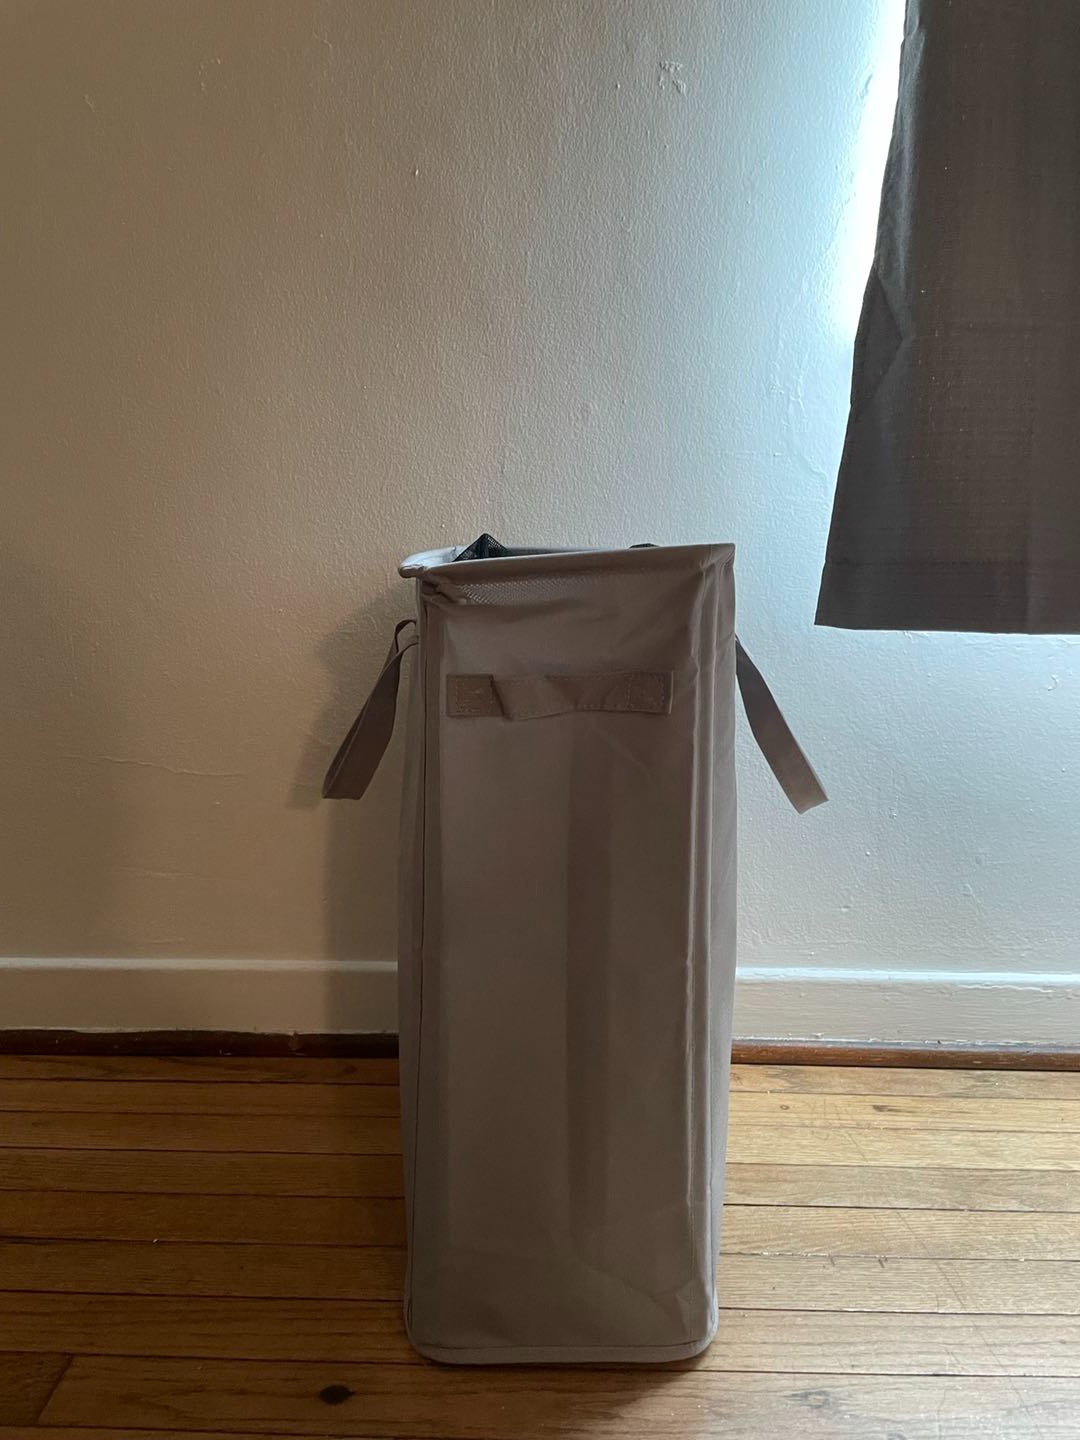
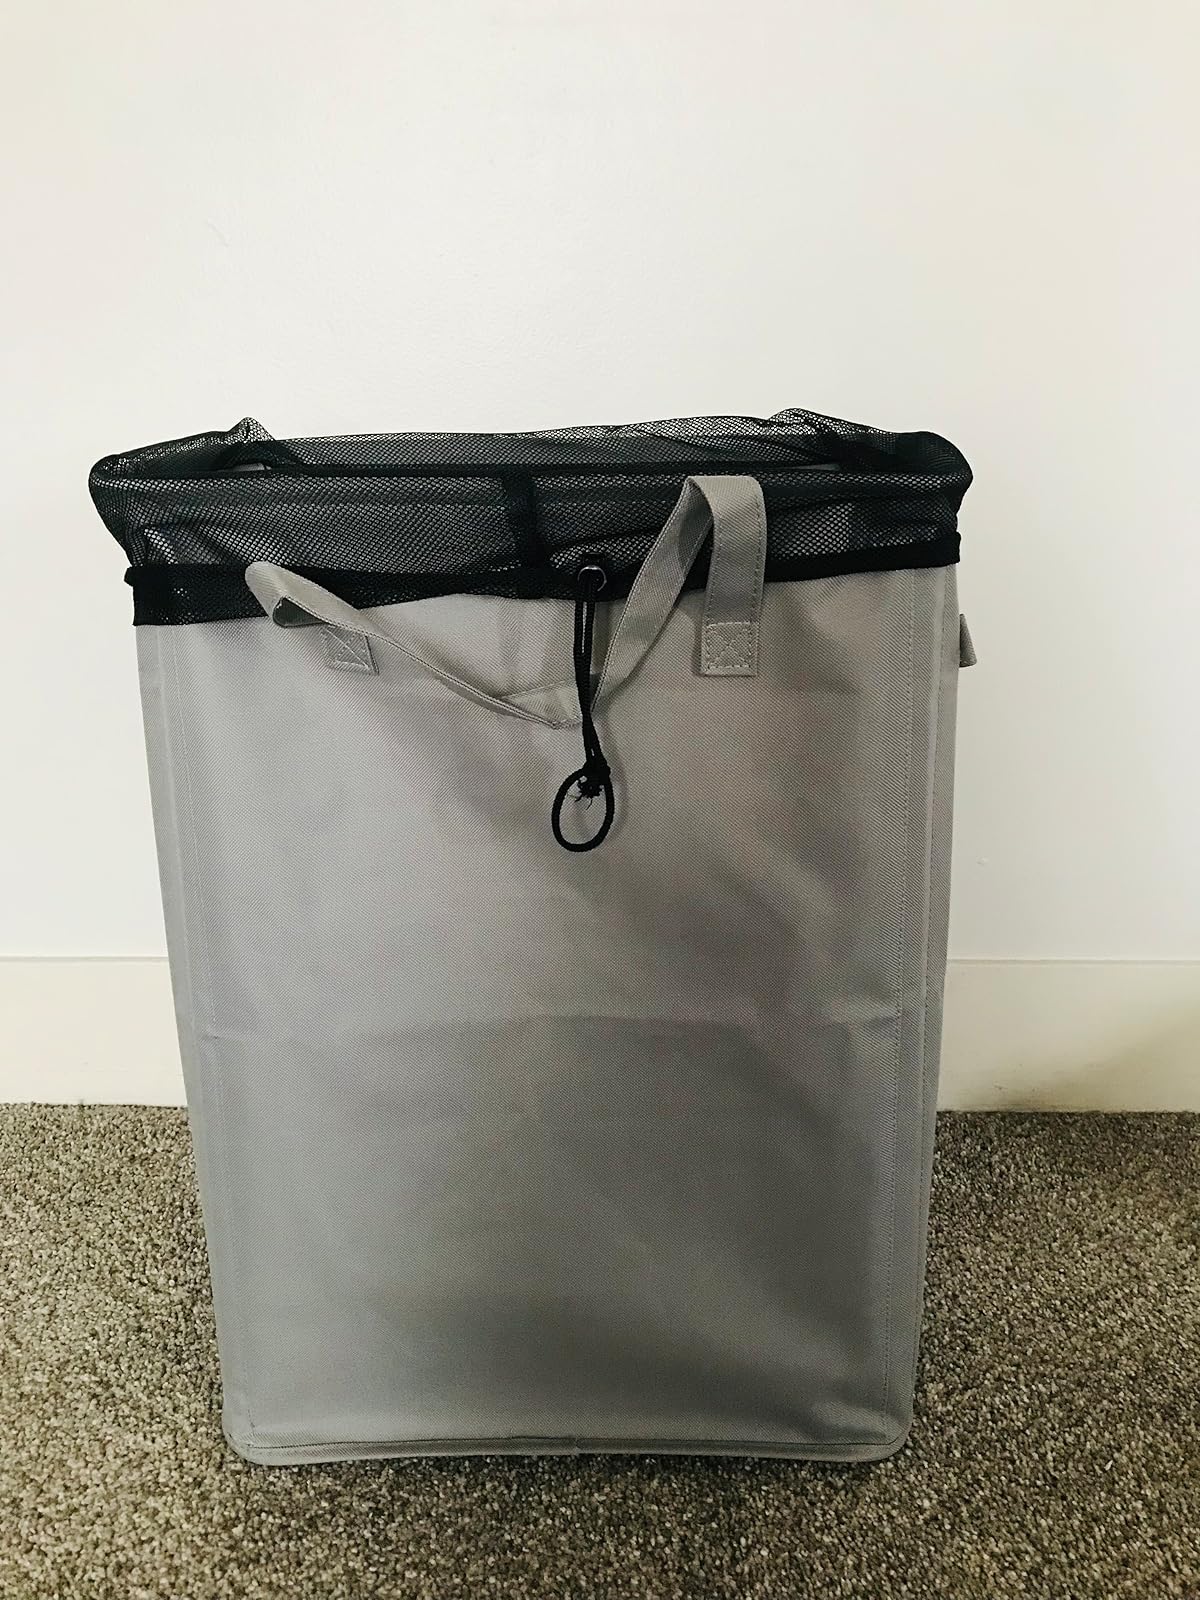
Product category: items_hamper
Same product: yes